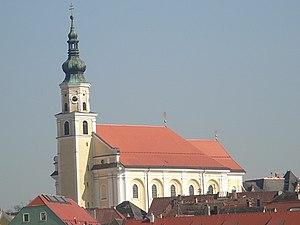
Jakob Pawanger, né le 28 décembre 1680 à Sankt Stefan am Walde et mort le 5 août 1743 à Passau, est un architecte autrichien d'architecture sacrée, actif dans l'actuelle Basse-Bavière.